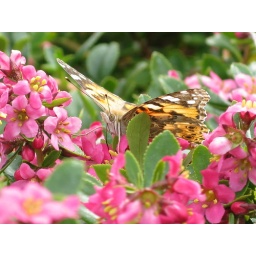
A lone painted lady butterfly seems to have taken up residence in the Queens Dock car park...